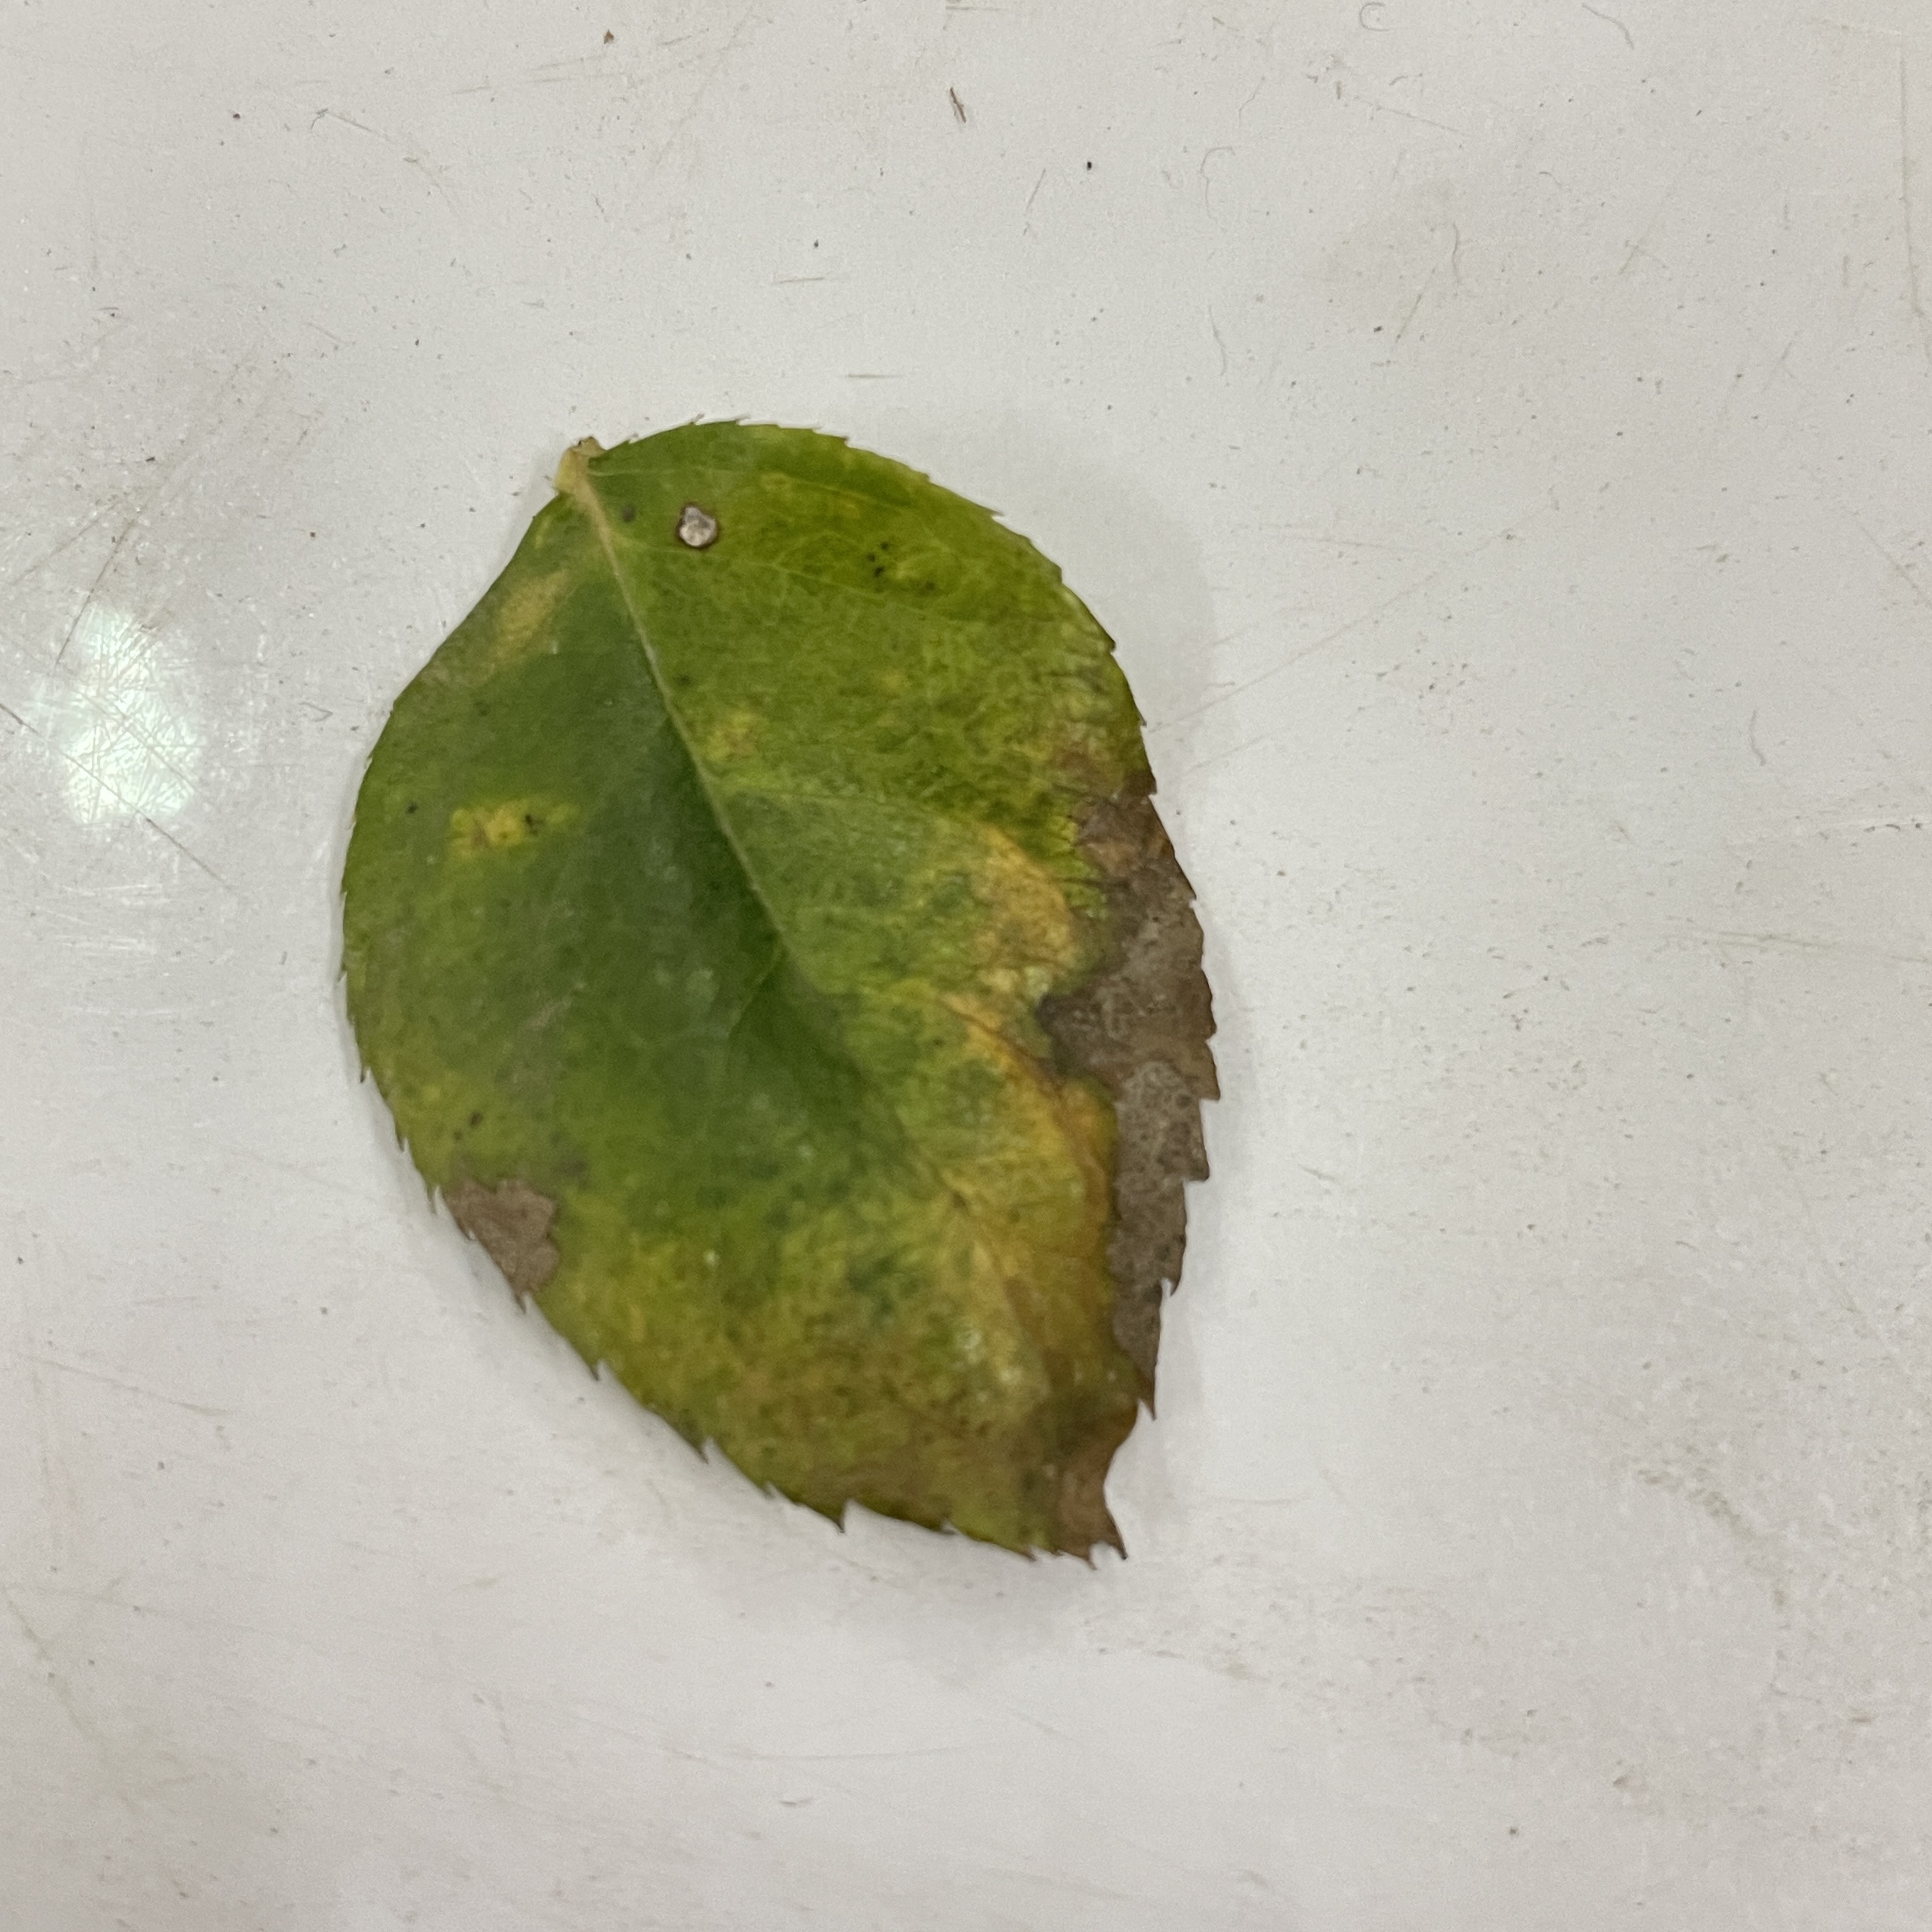
Label: Black Spot